Hedgehog

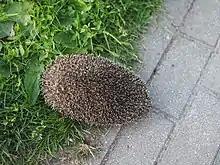
A hedgehog that feels threatened can roll into a tight ball.

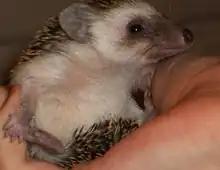
African pygmy hedgehog being held

Hedgehogs roll into a tight spiny ball when threatened, tucking in the furry face, feet, and belly. The hedgehog's back contains two large muscles that direct the quills. Some light-weight desert hedgehog species with fewer spines are more likely to flee or attack, ramming an intruder with the spines, rolling up only as a last resort.